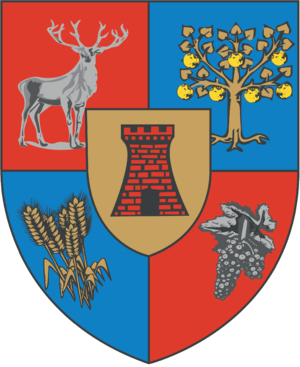
Satu Mare est un județ roumain situé dans le nord-ouest du pays, à la frontière avec l'Ukraine et la Hongrie, en Transylvanie. Plus précisément, la partie nord du județ faisait partie de la Marmatie et le reste de la Crișana.